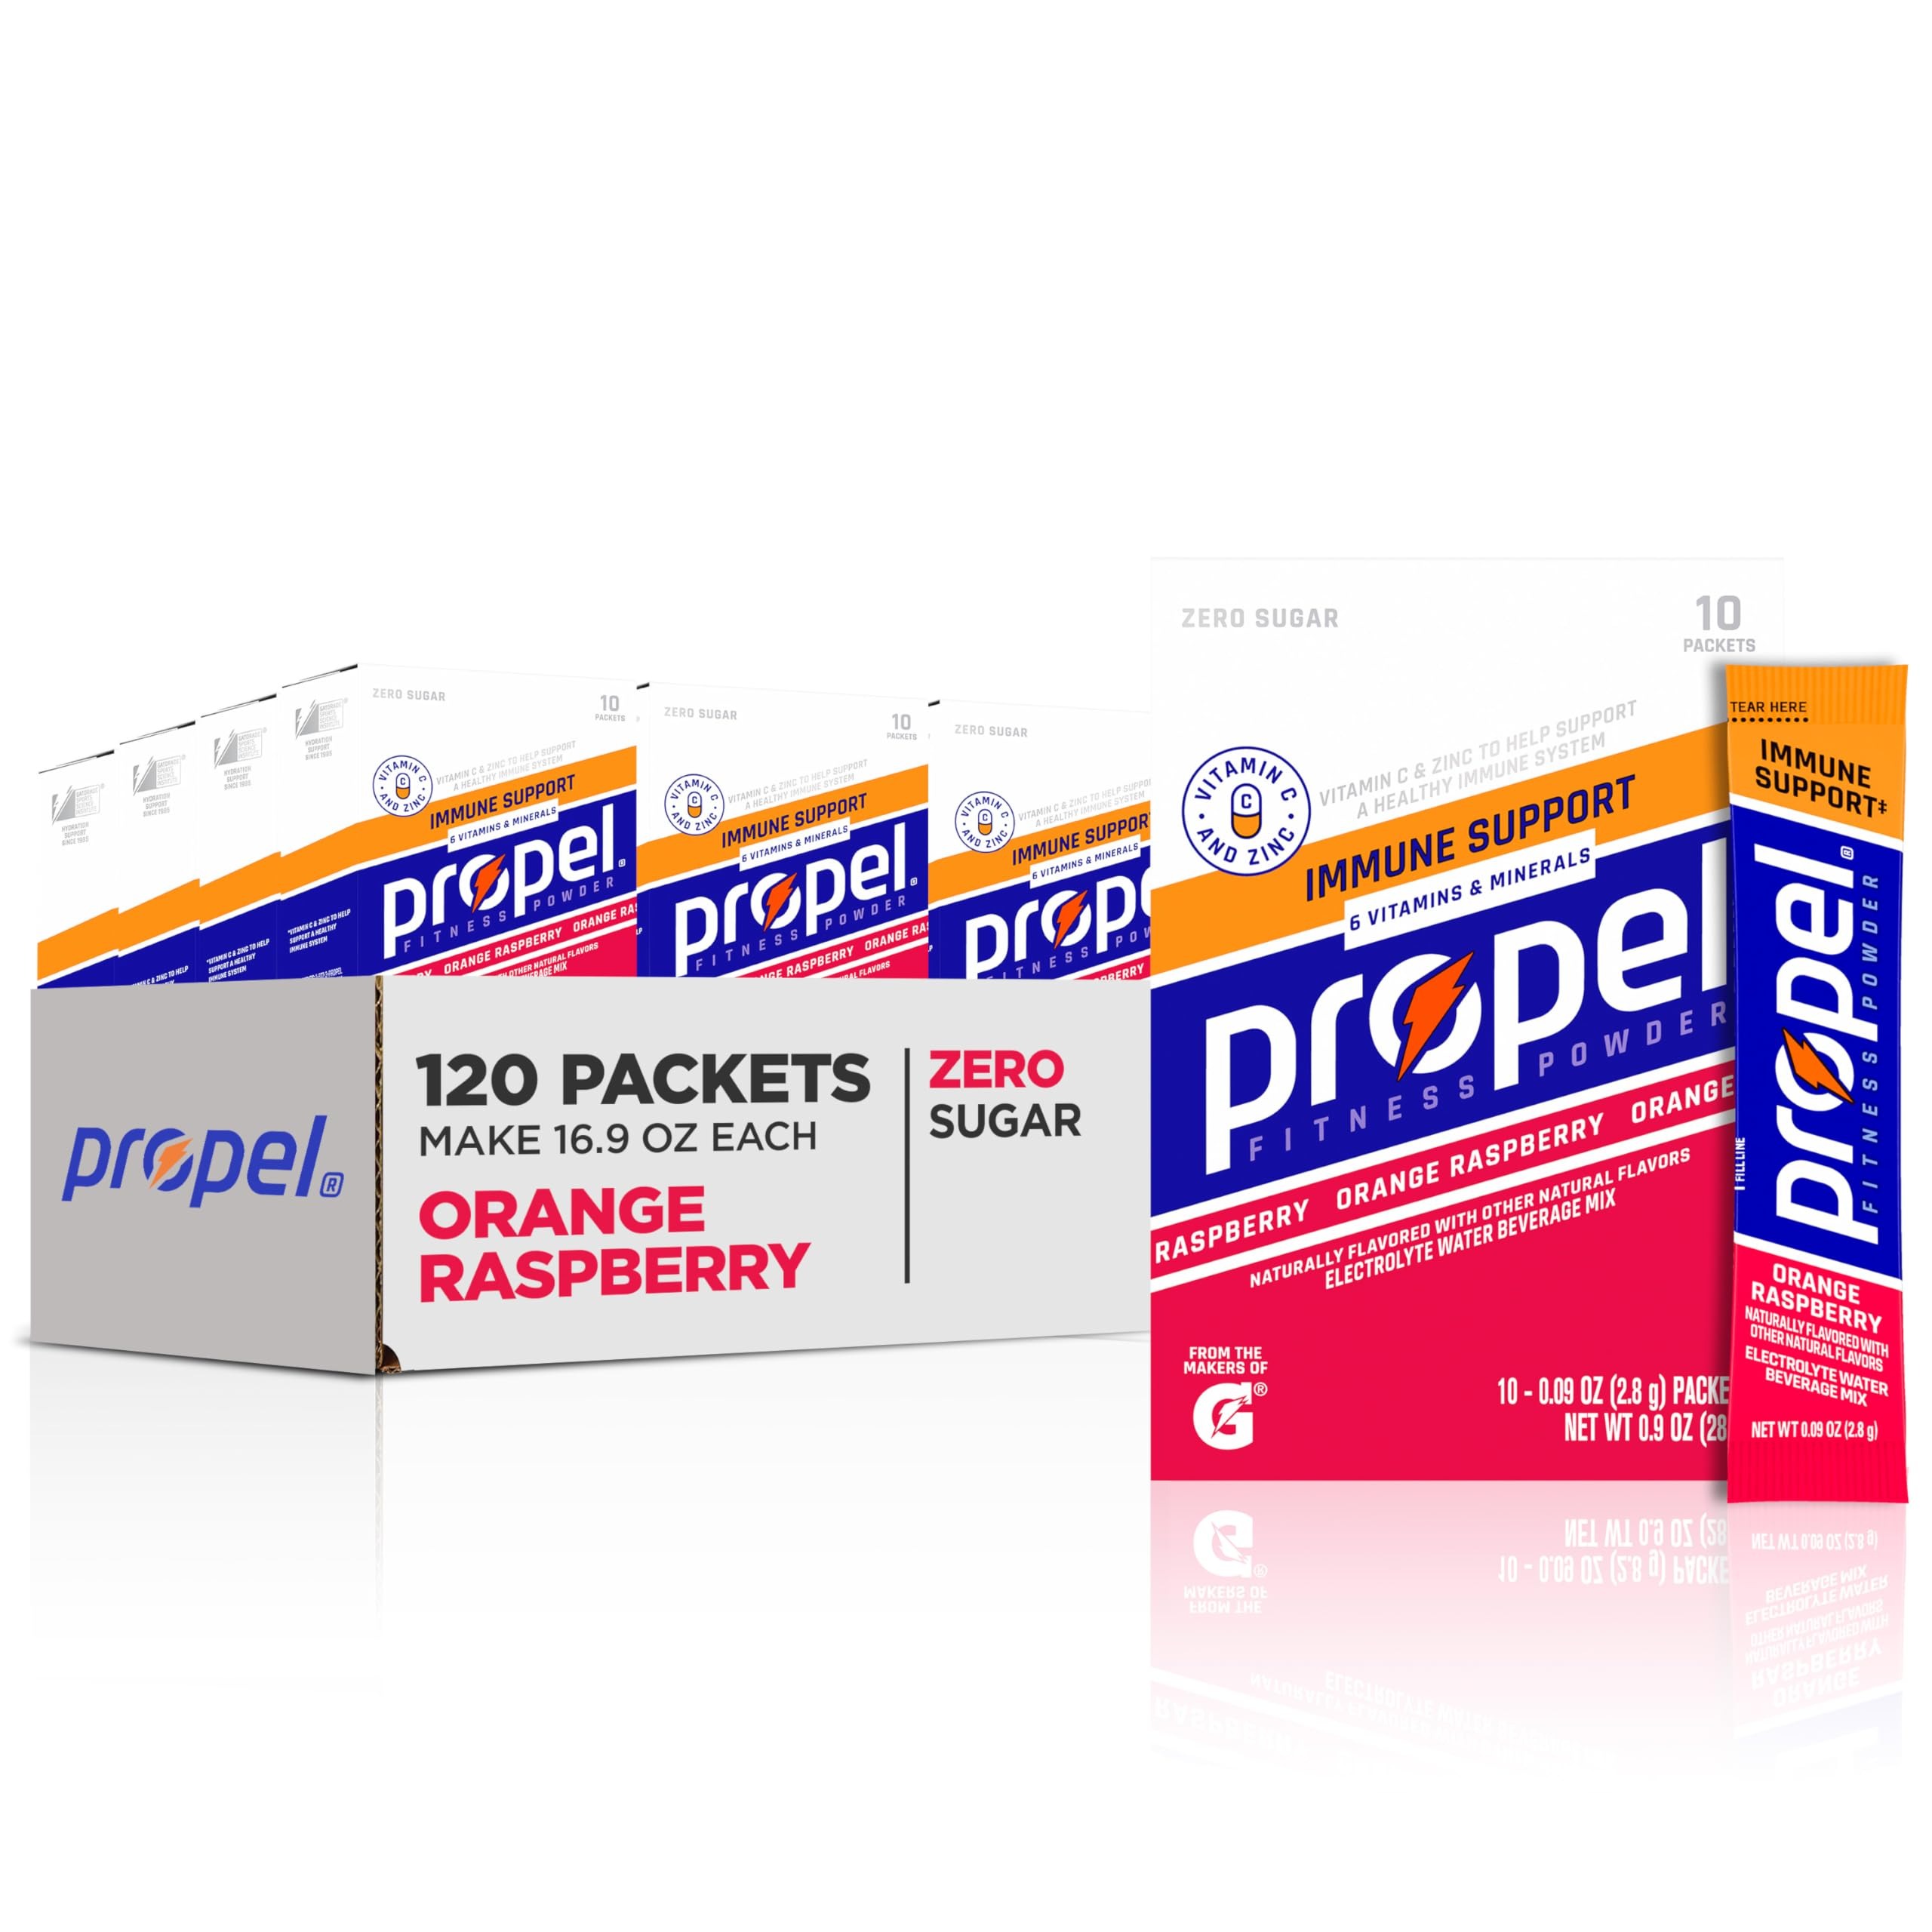
Item Name: Propel Immune Support With Vitamin C + Zinc Powder Packets, Orange Raspberry,10 Count (Pack of 12)
Bullet Point 1: Includes 120 Propel Immune Support with Vitamin C + Zinc Powder Packets, Orange Raspberry flavor
Bullet Point 2: Propel Immune Support Powder helps support a healthy immune system with 100% of the recommended Daily Value of Vitamin C per packet, and an excellent source of Zinc.
Bullet Point 3: Excellent source of Vitamin C and zinc to help support a healthy immune system
Bullet Point 4: With Gatorade electrolytes, zero sugar, and vitamins, Propel Immune Support is made to help replenish and rehydrate active lifestyles.
Bullet Point 5: Propel Immune Support Powder Packets come in two refreshing fruit flavors: Orange Raspberry and Lemon Blackberry
Bullet Point 6: Pour one packet into a 16.9-fl. oz. water bottle, then shake until mixed.
Value: 2028.0
Unit: Ounce

Price: 61.17